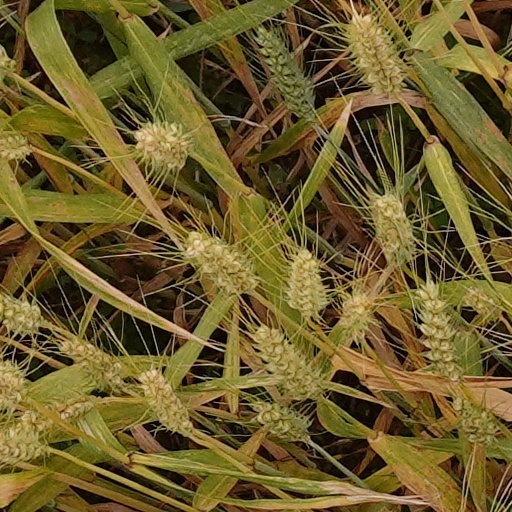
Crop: wheat